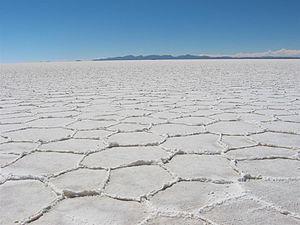
Le salar d'Uyuni, en espagnol salar de Uyuni, est un salar situé sur les hauts plateaux du sud-ouest de la Bolivie.